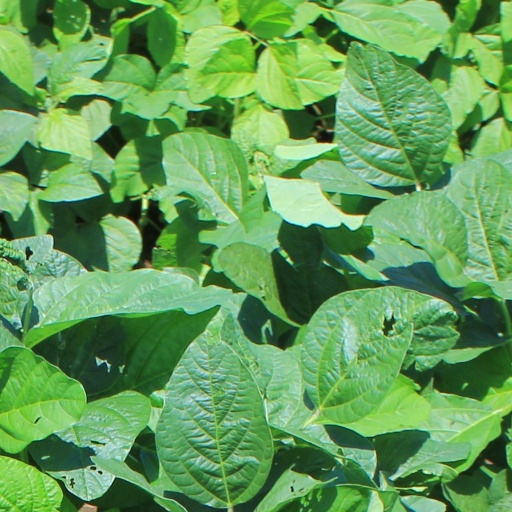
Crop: soybean